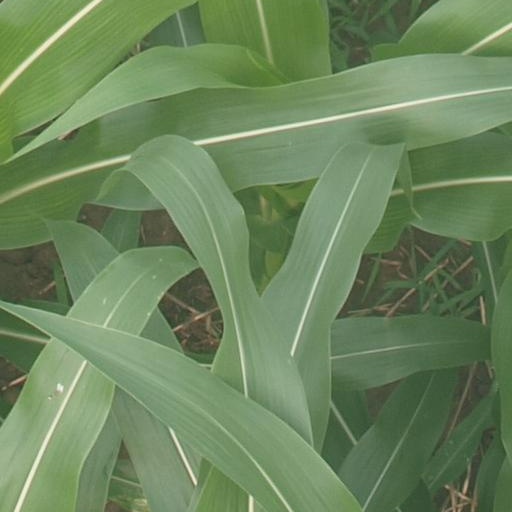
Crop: maize; corn